Sky position (RA, Dec in degrees): 167.583, 18.3
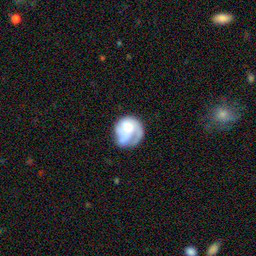
Galaxy morphology: Round Smooth Galaxies